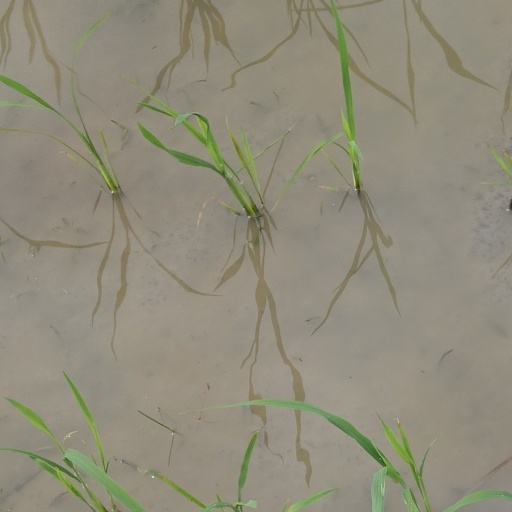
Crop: rice